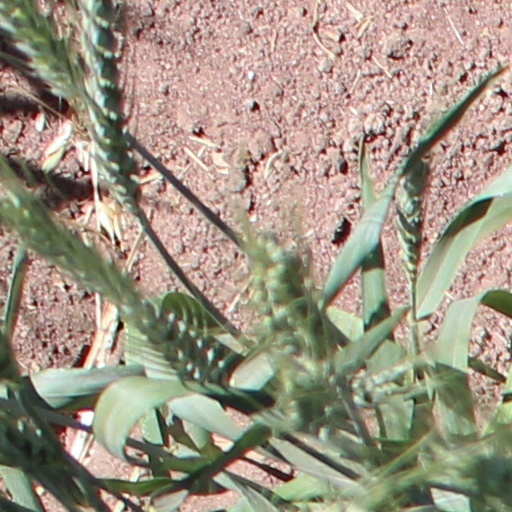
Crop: wheat